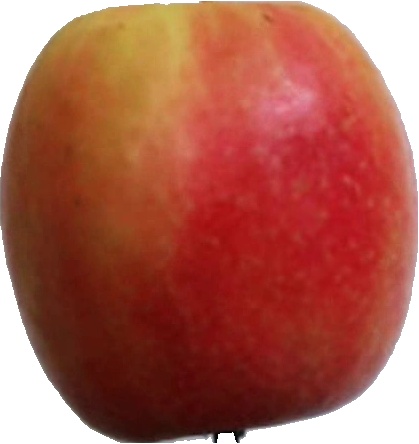
Label: apple_pink_lady_1